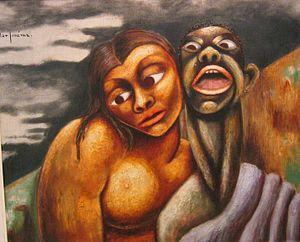
Max Jiménez est un écrivain et artiste costaricien, né le 16 avril 1900 à San José et mort le 3 mai 1947. Son œuvre plastique, ses publications dans la revue Repertorio Americano ainsi que dans le journal Diario de Costa Rica ont contribué au développement des avant-gardes au Costa Rica au début du XXᵉ siècle.